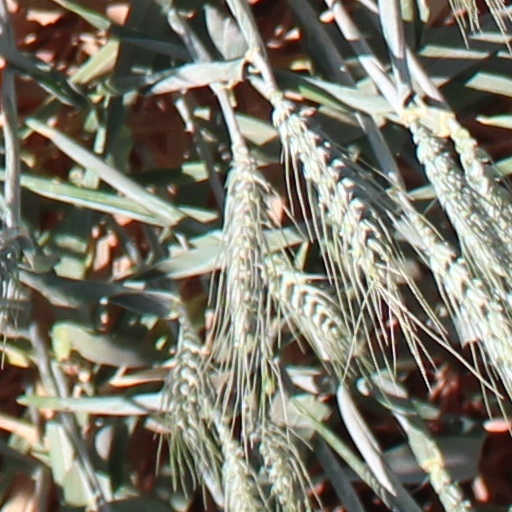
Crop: wheat